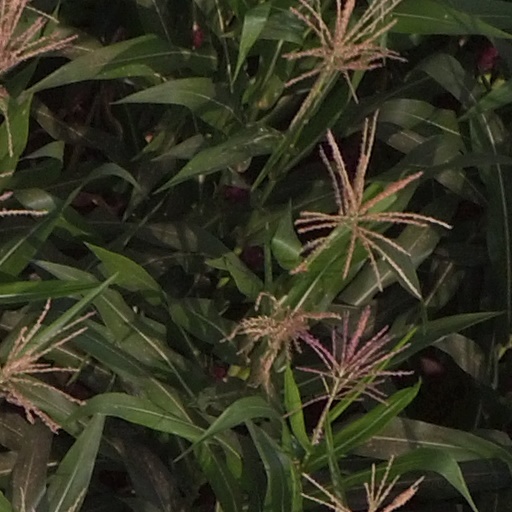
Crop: maize; corn